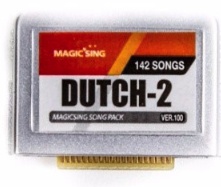
Songchip nederlands 2
Songchip Nederlands 2 de lijst met alle liedjes voor de songchip nederlands 2 staan onder "karaokelijsten"
Brand: Huureenkaraoke
Category: Electronics > Audio > Audio Accessories > Karaoke System Accessories > Karaoke Chips